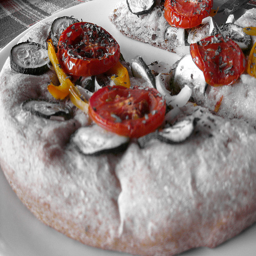
A focaccia bread is topped with tomatoes, peppers, and zucchini.
Peppers on top of bread on a plate.
A baked dish has been coated with powder
A piece of crusty bread with assorted vegetables on it.
A powdered pastry with garnish on a plate.